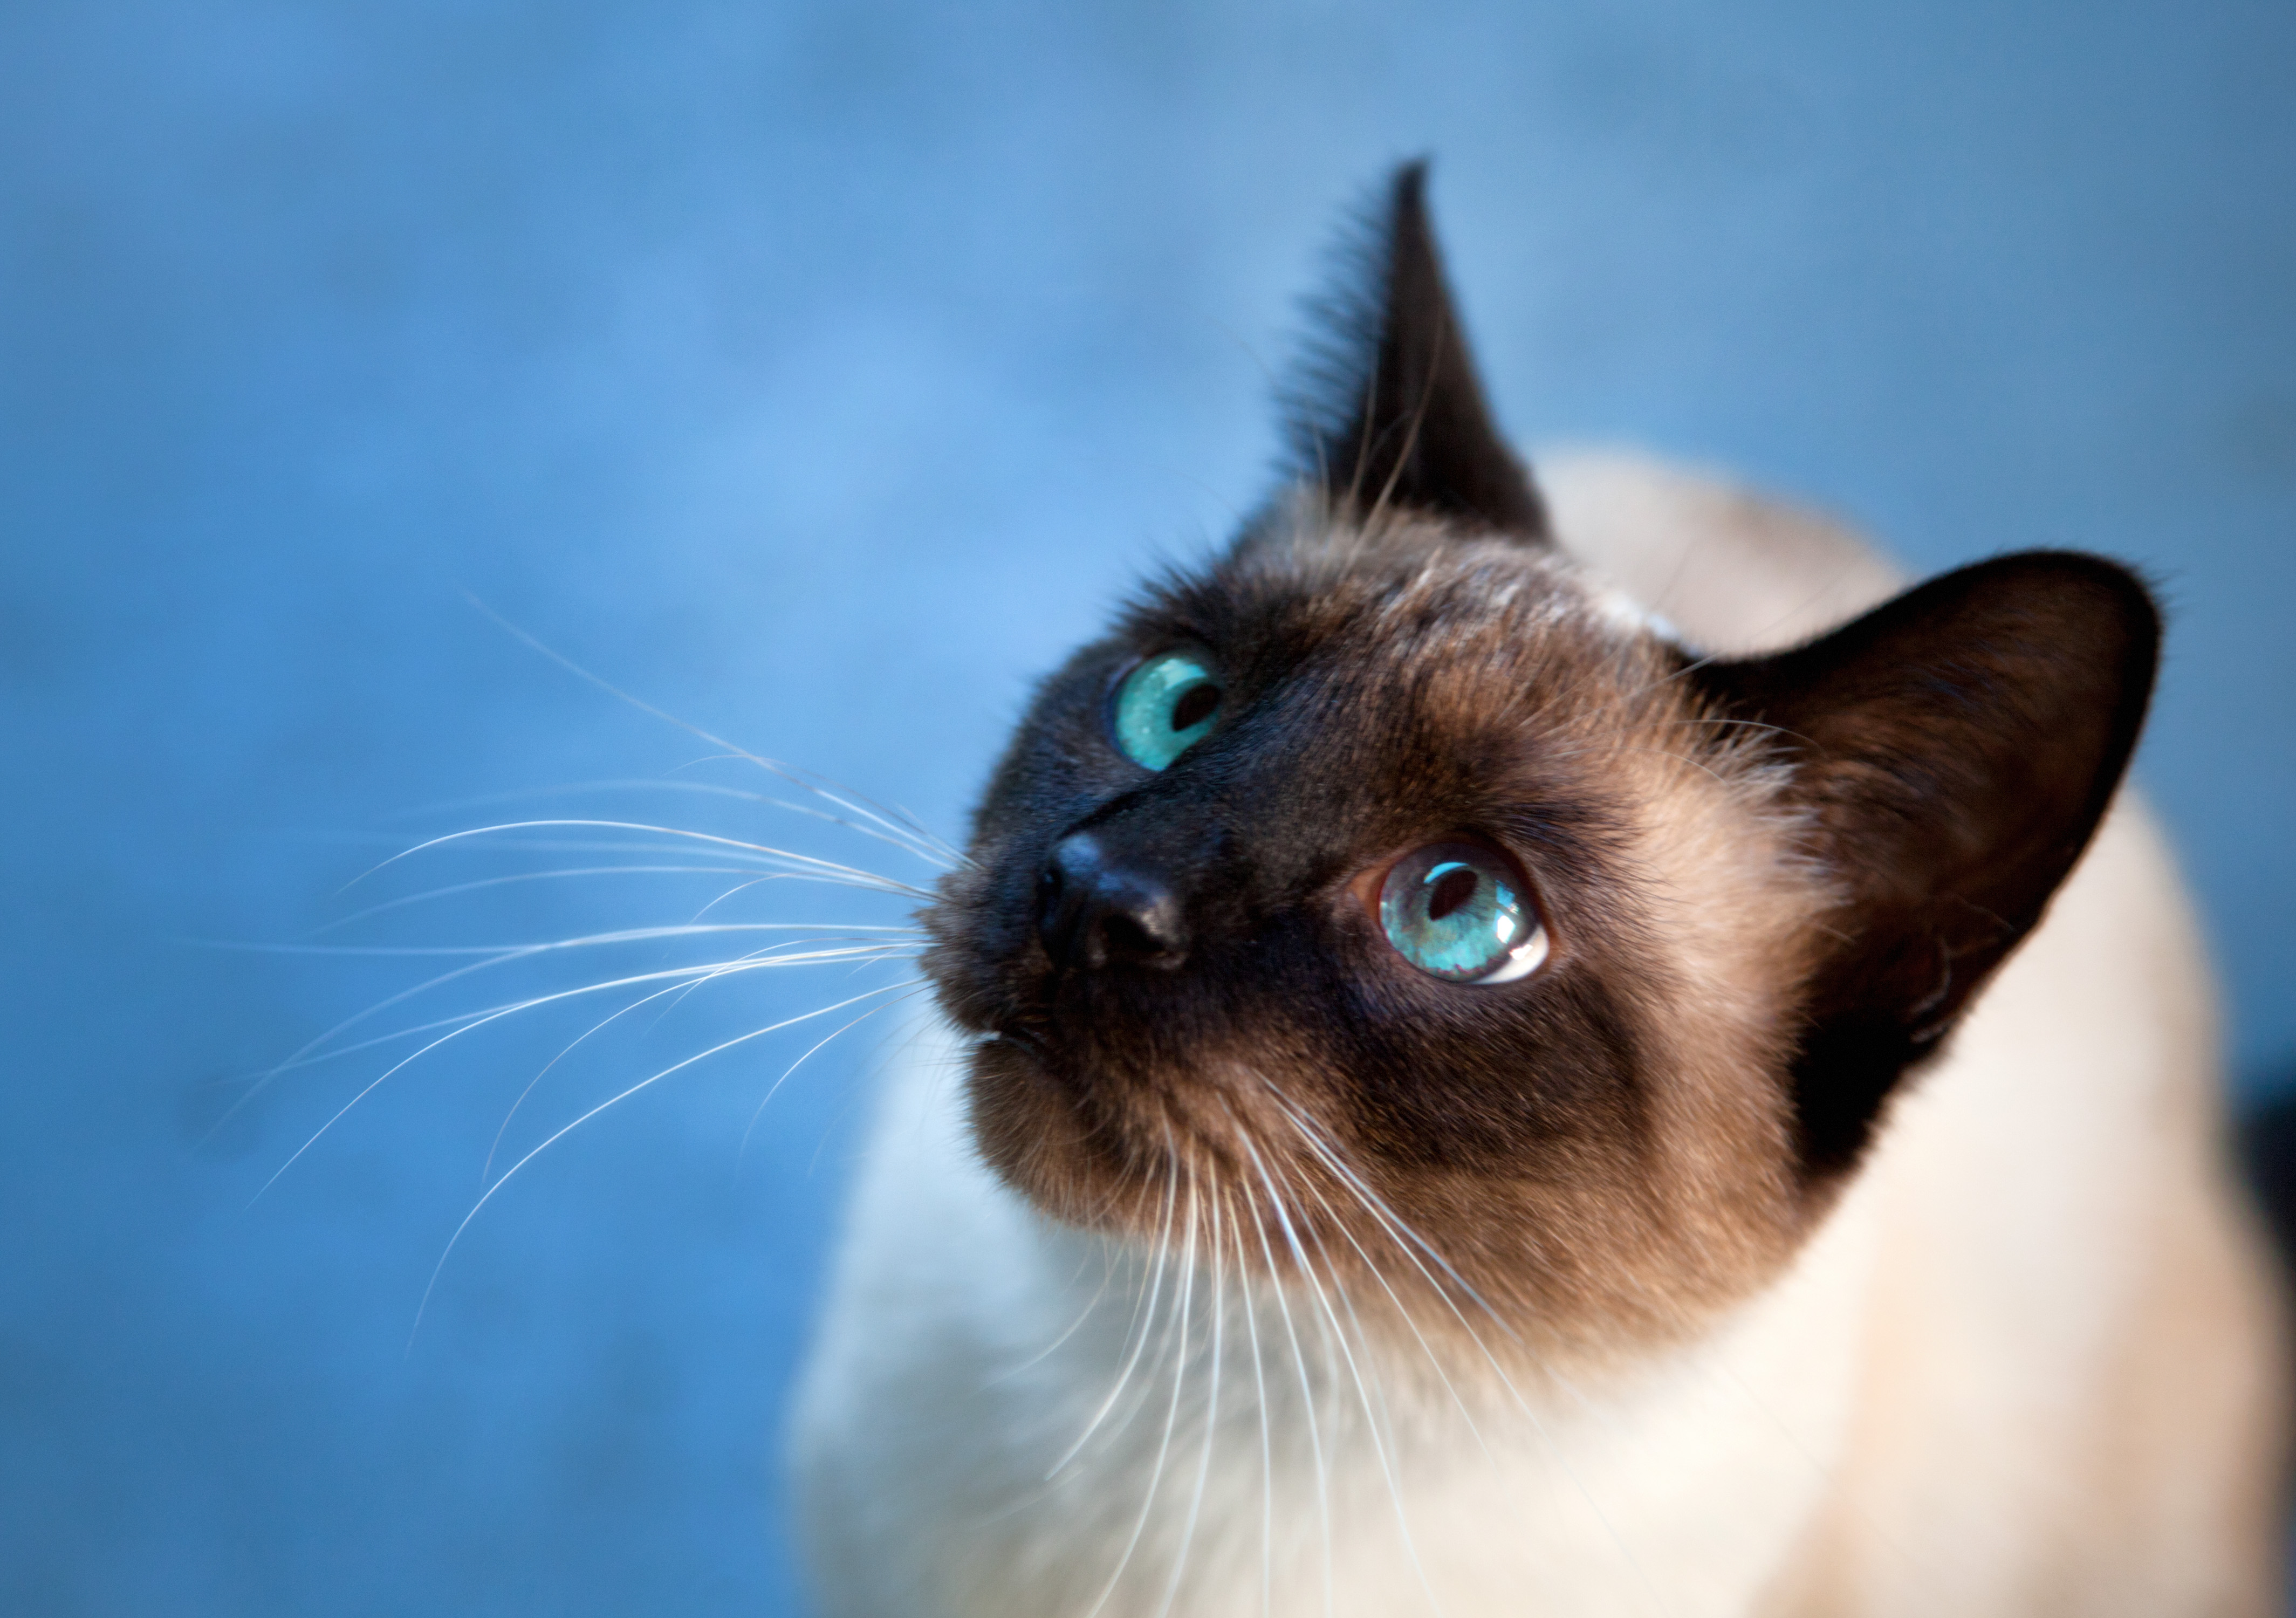
cat, feline, mammal, blue, close up, nose, whiskers, vertebrate, greeneyes, thai, 365, siamese, burmese, balinese, small to medium sized cats, cat like mammal, carnivoran, domestic short haired cat, birman